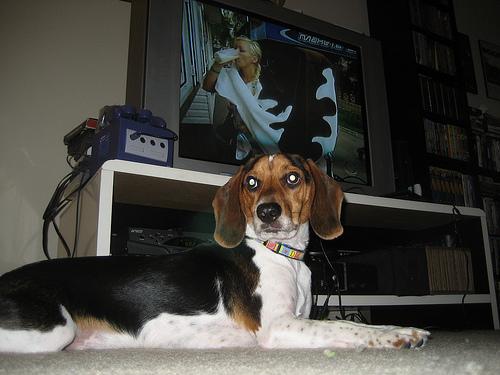
Breed: beagle